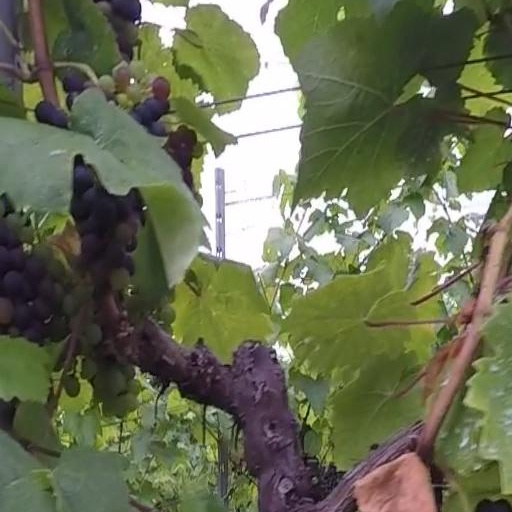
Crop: grape